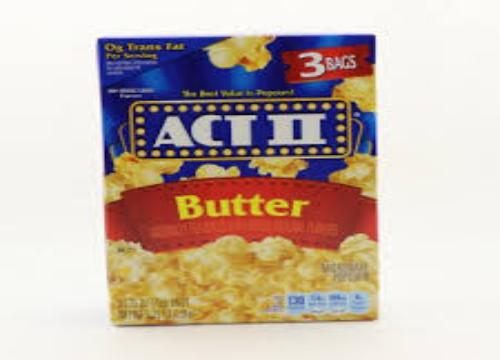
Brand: Act II
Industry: Food